Frequency (2000 film)

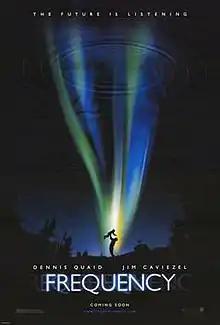
Theatrical release poster

Frequency is a 2000 American science fiction thriller film starring Dennis Quaid, Jim Caviezel, Andre Braugher, Elizabeth Mitchell, Shawn Doyle, Melissa Errico, and Noah Emmerich.